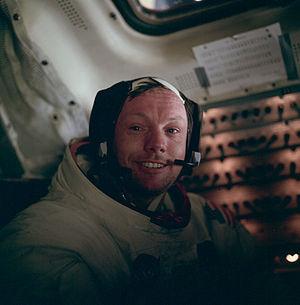
Apollo 11 est une mission du programme spatial américain Apollo au cours de laquelle, pour la première fois, des hommes marchent sur la Lune, le 21 juillet 1969, à 2 h 56 UTC. L'agence spatiale américaine, la NASA, remplit ainsi l'objectif fixé par le président John F. Kennedy en 1961 de poser un équipage sain et sauf sur la Lune avant la fin des années 1960 dans le but de démontrer la supériorité des États-Unis sur l'Union soviétique mise à mal par les succès soviétiques au début de l'ère spatiale dans le contexte de la guerre froide qui oppose ces deux pays. Ce défi est lancé alors que la NASA n'a pas encore placé en orbite un seul astronaute. Grâce à une mobilisation de moyens humains et financiers considérables, l'agence spatiale rattrape puis dépasse le programme spatial soviétique.
Le Musée Neil Armstrong de l'Air et de l'Espace est un musée de l'aérospatial, consacré à l'aéronautique et l'Histoire du vol spatial, de Wapakoneta dans l'Ohio aux États-Unis, ville de naissance de l'astronaute américain Neil Armstrong premier homme à poser le pied sur la Lune le 20 juillet 1969.